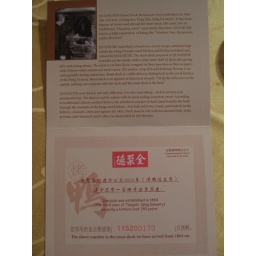
Wow... still, that's less than one duck for every person in China! :)